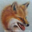
Label: fox